Lindenshade (Wallingford, Pennsylvania)

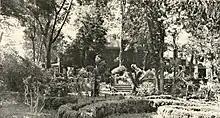
English garden, 1910.

Frank Furness designed the University of Pennsylvania Library (1888–91), making the building fireproof with brick-and-stone walls, cement floors, iron stairs, and iron-and-glass book stacks. HHF, a University trustee and chairman of the library building committee, was intimately involved in its creation. HHF decided to build his own fireproof library at "Lindenshade."